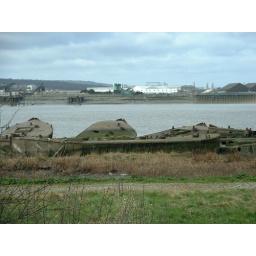
Viewed from the little park in the Rainham Marshes opposite Erith and next door to the Tilda Rice plant